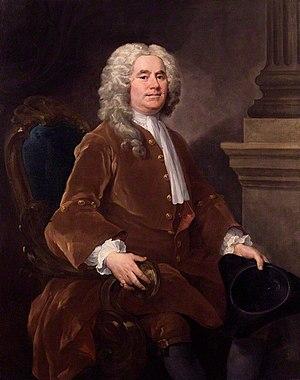
Sir William Jones est un mathématicien gallois.